Sky position (RA, Dec in degrees): 180.927, 27.965
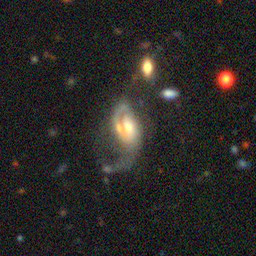
Galaxy morphology: Unbarred Loose Spiral Galaxies